The Forbidden Thing

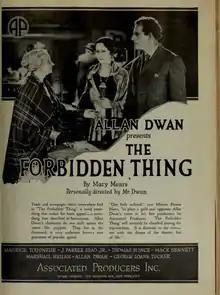

The Forbidden Thing is a 1920 American silent drama film directed by Allan Dwan and starring James Kirkwood, Helen Jerome Eddy and Marcia Manon.